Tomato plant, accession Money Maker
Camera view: horizontal (90 deg, fisheye); turntable rotation: 0 degrees
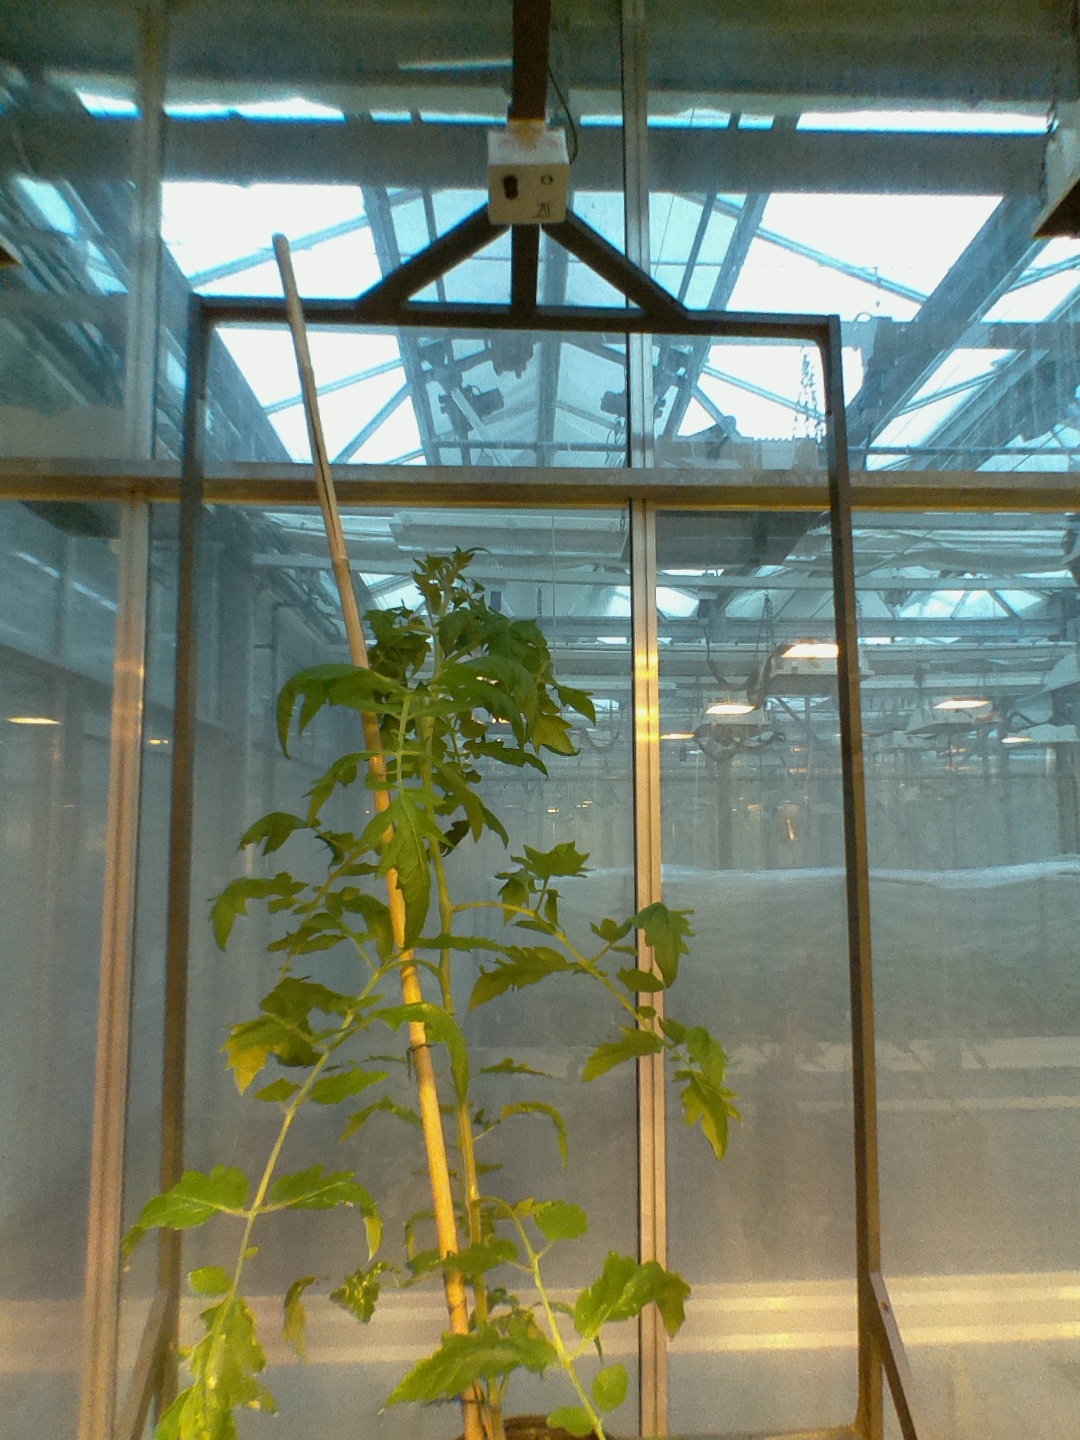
BBCH growth stage 17: 14 of true leaves visible